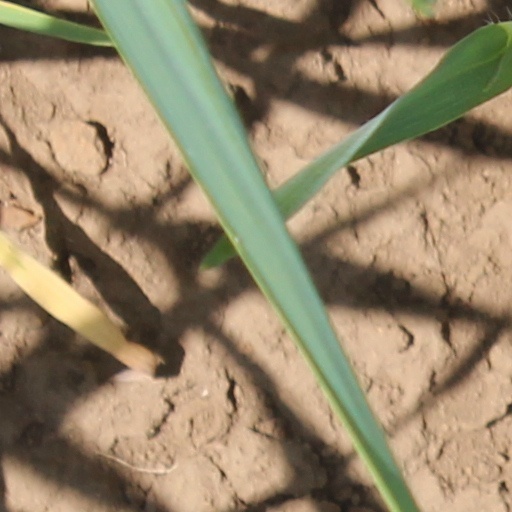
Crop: wheat